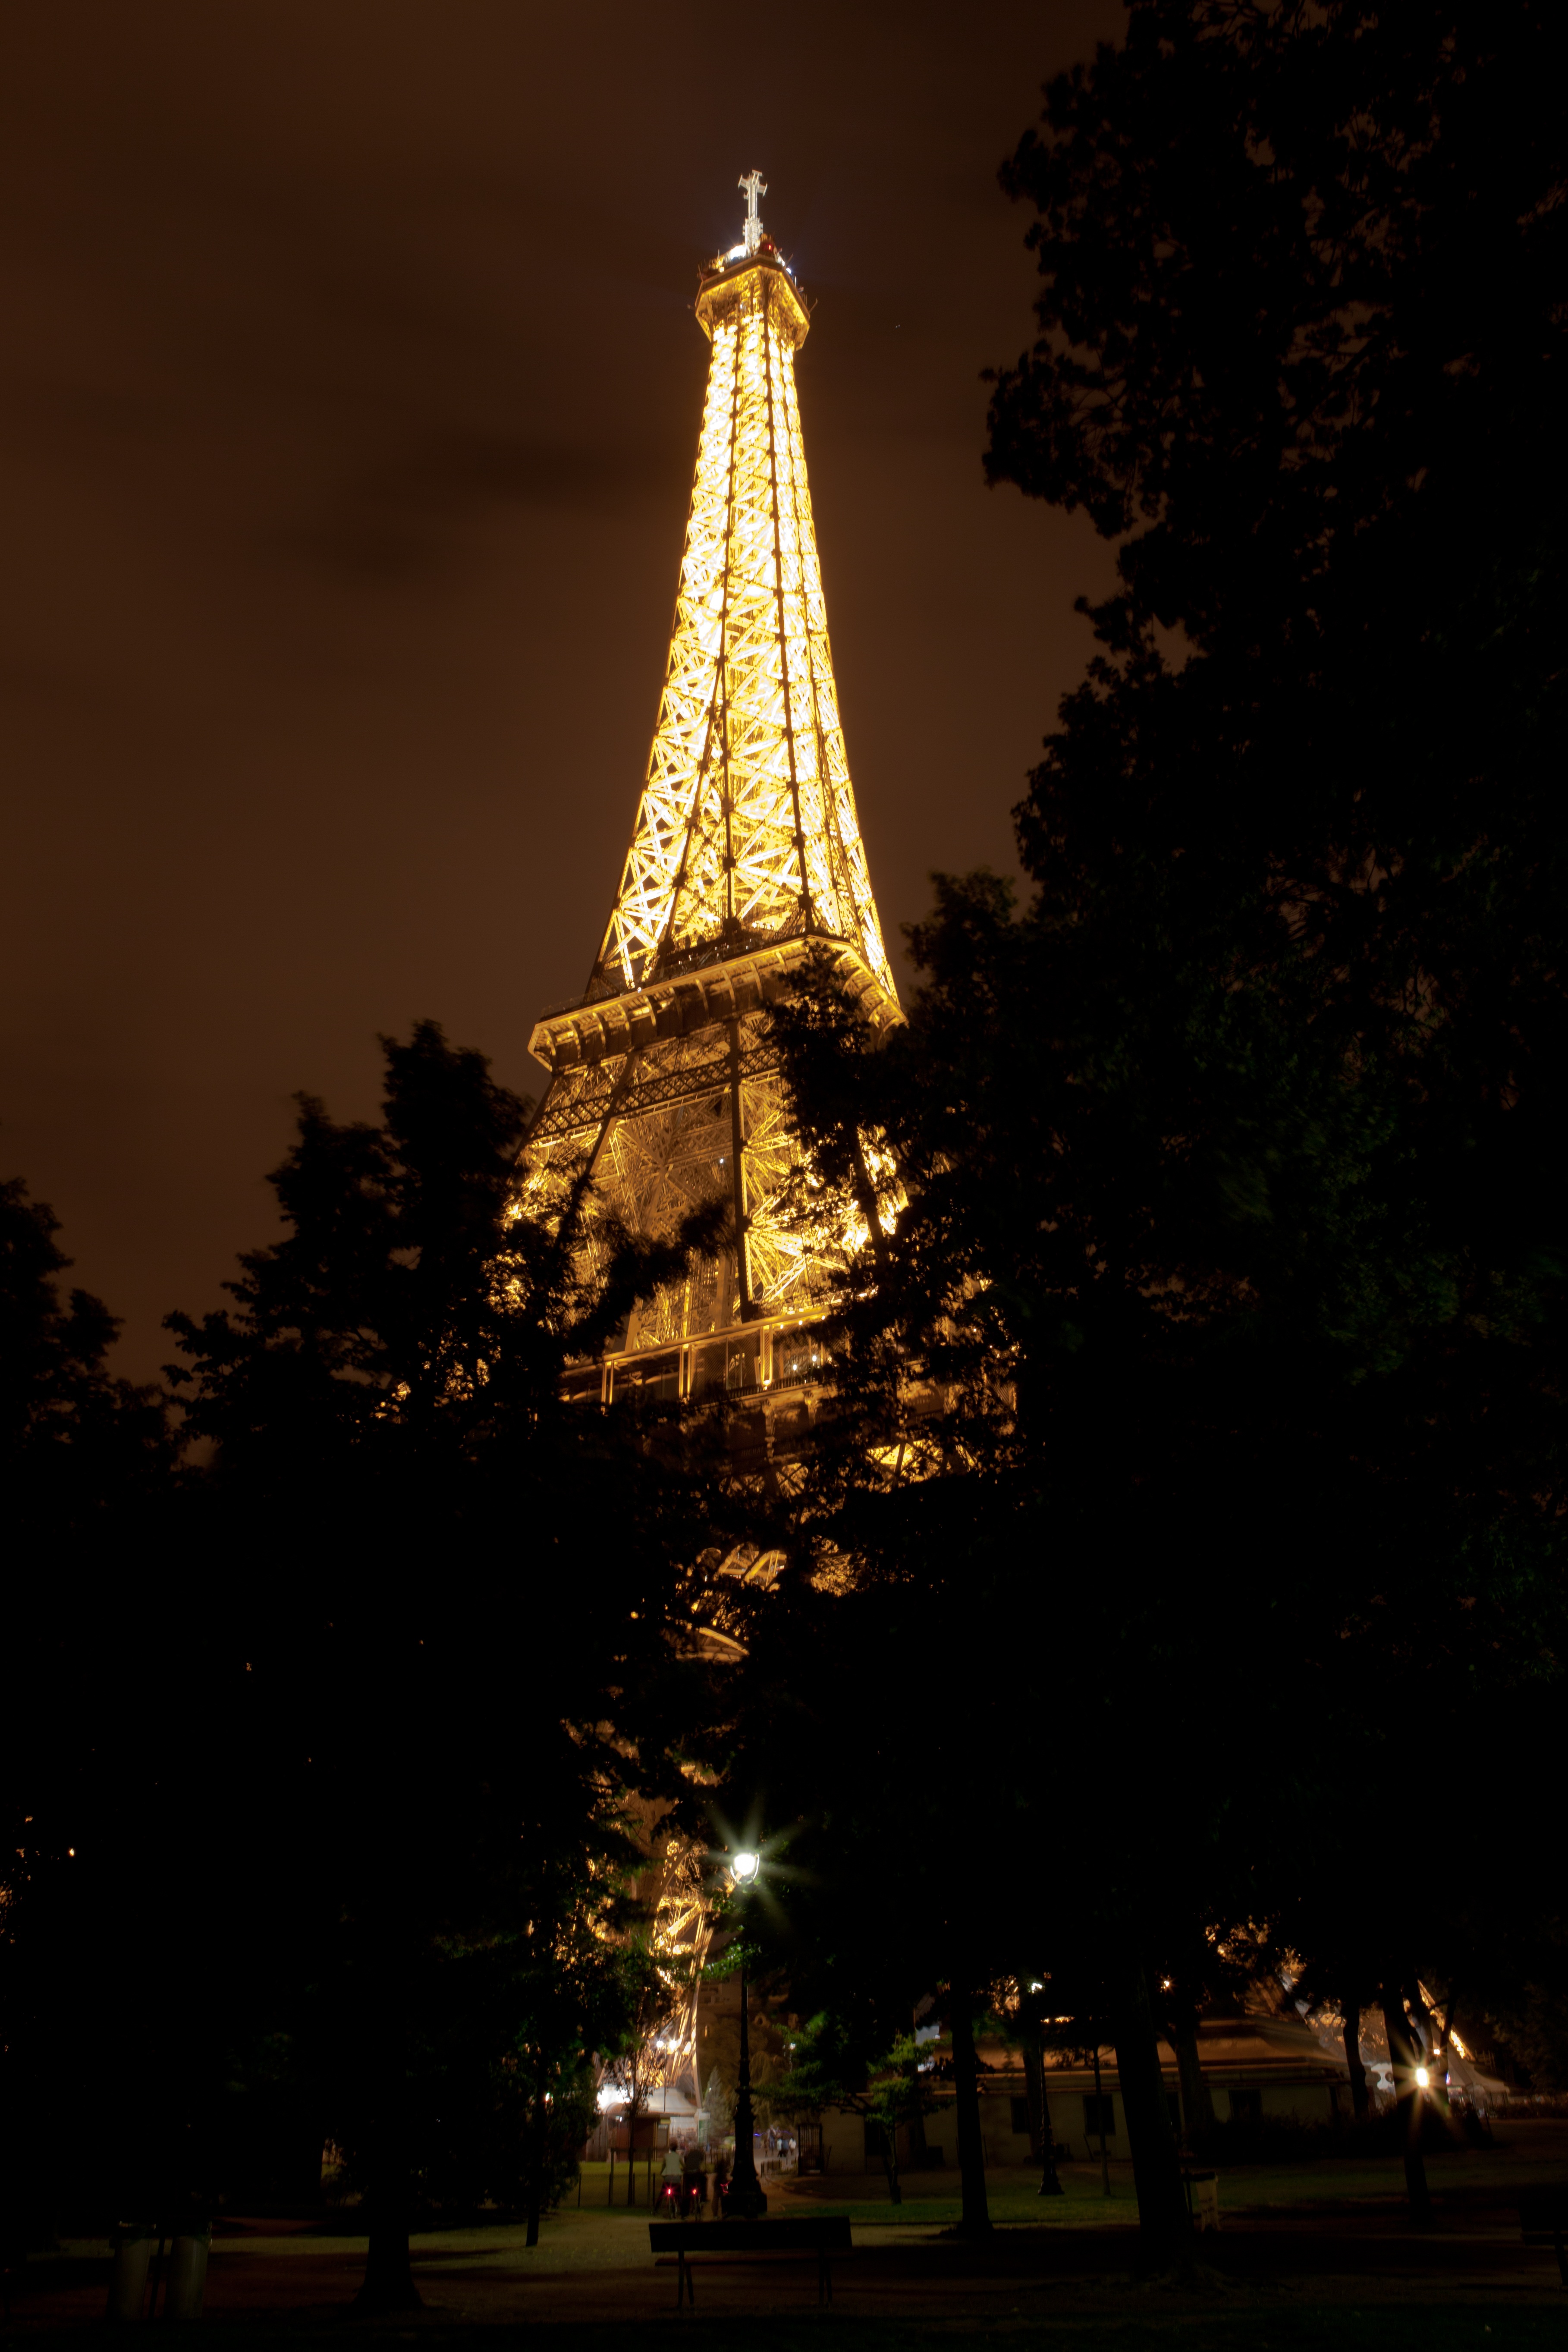
light, night, paris, evening, tower, darkness, lighting, christmas tree, christmas decoration, eiffel, city night